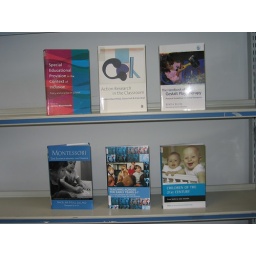
Move your mouse over each book cover and click on the link to search the library catalogue.